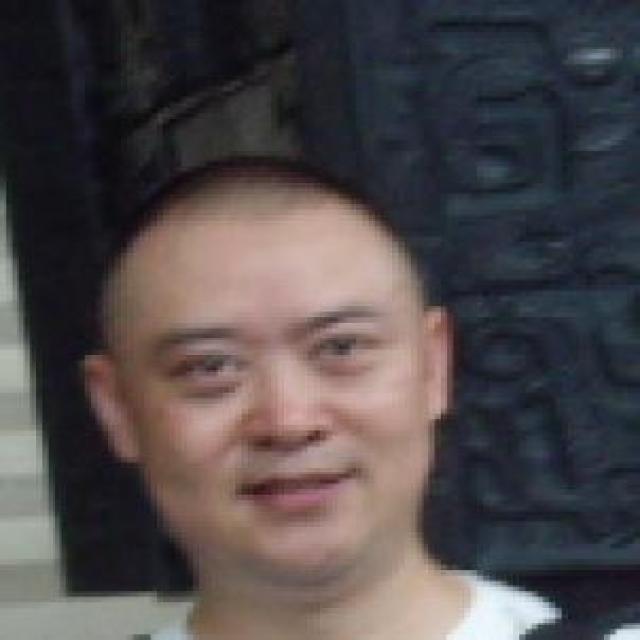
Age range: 21-44